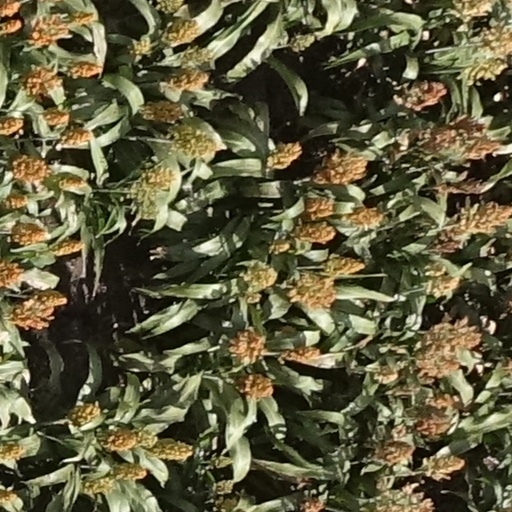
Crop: sorghum